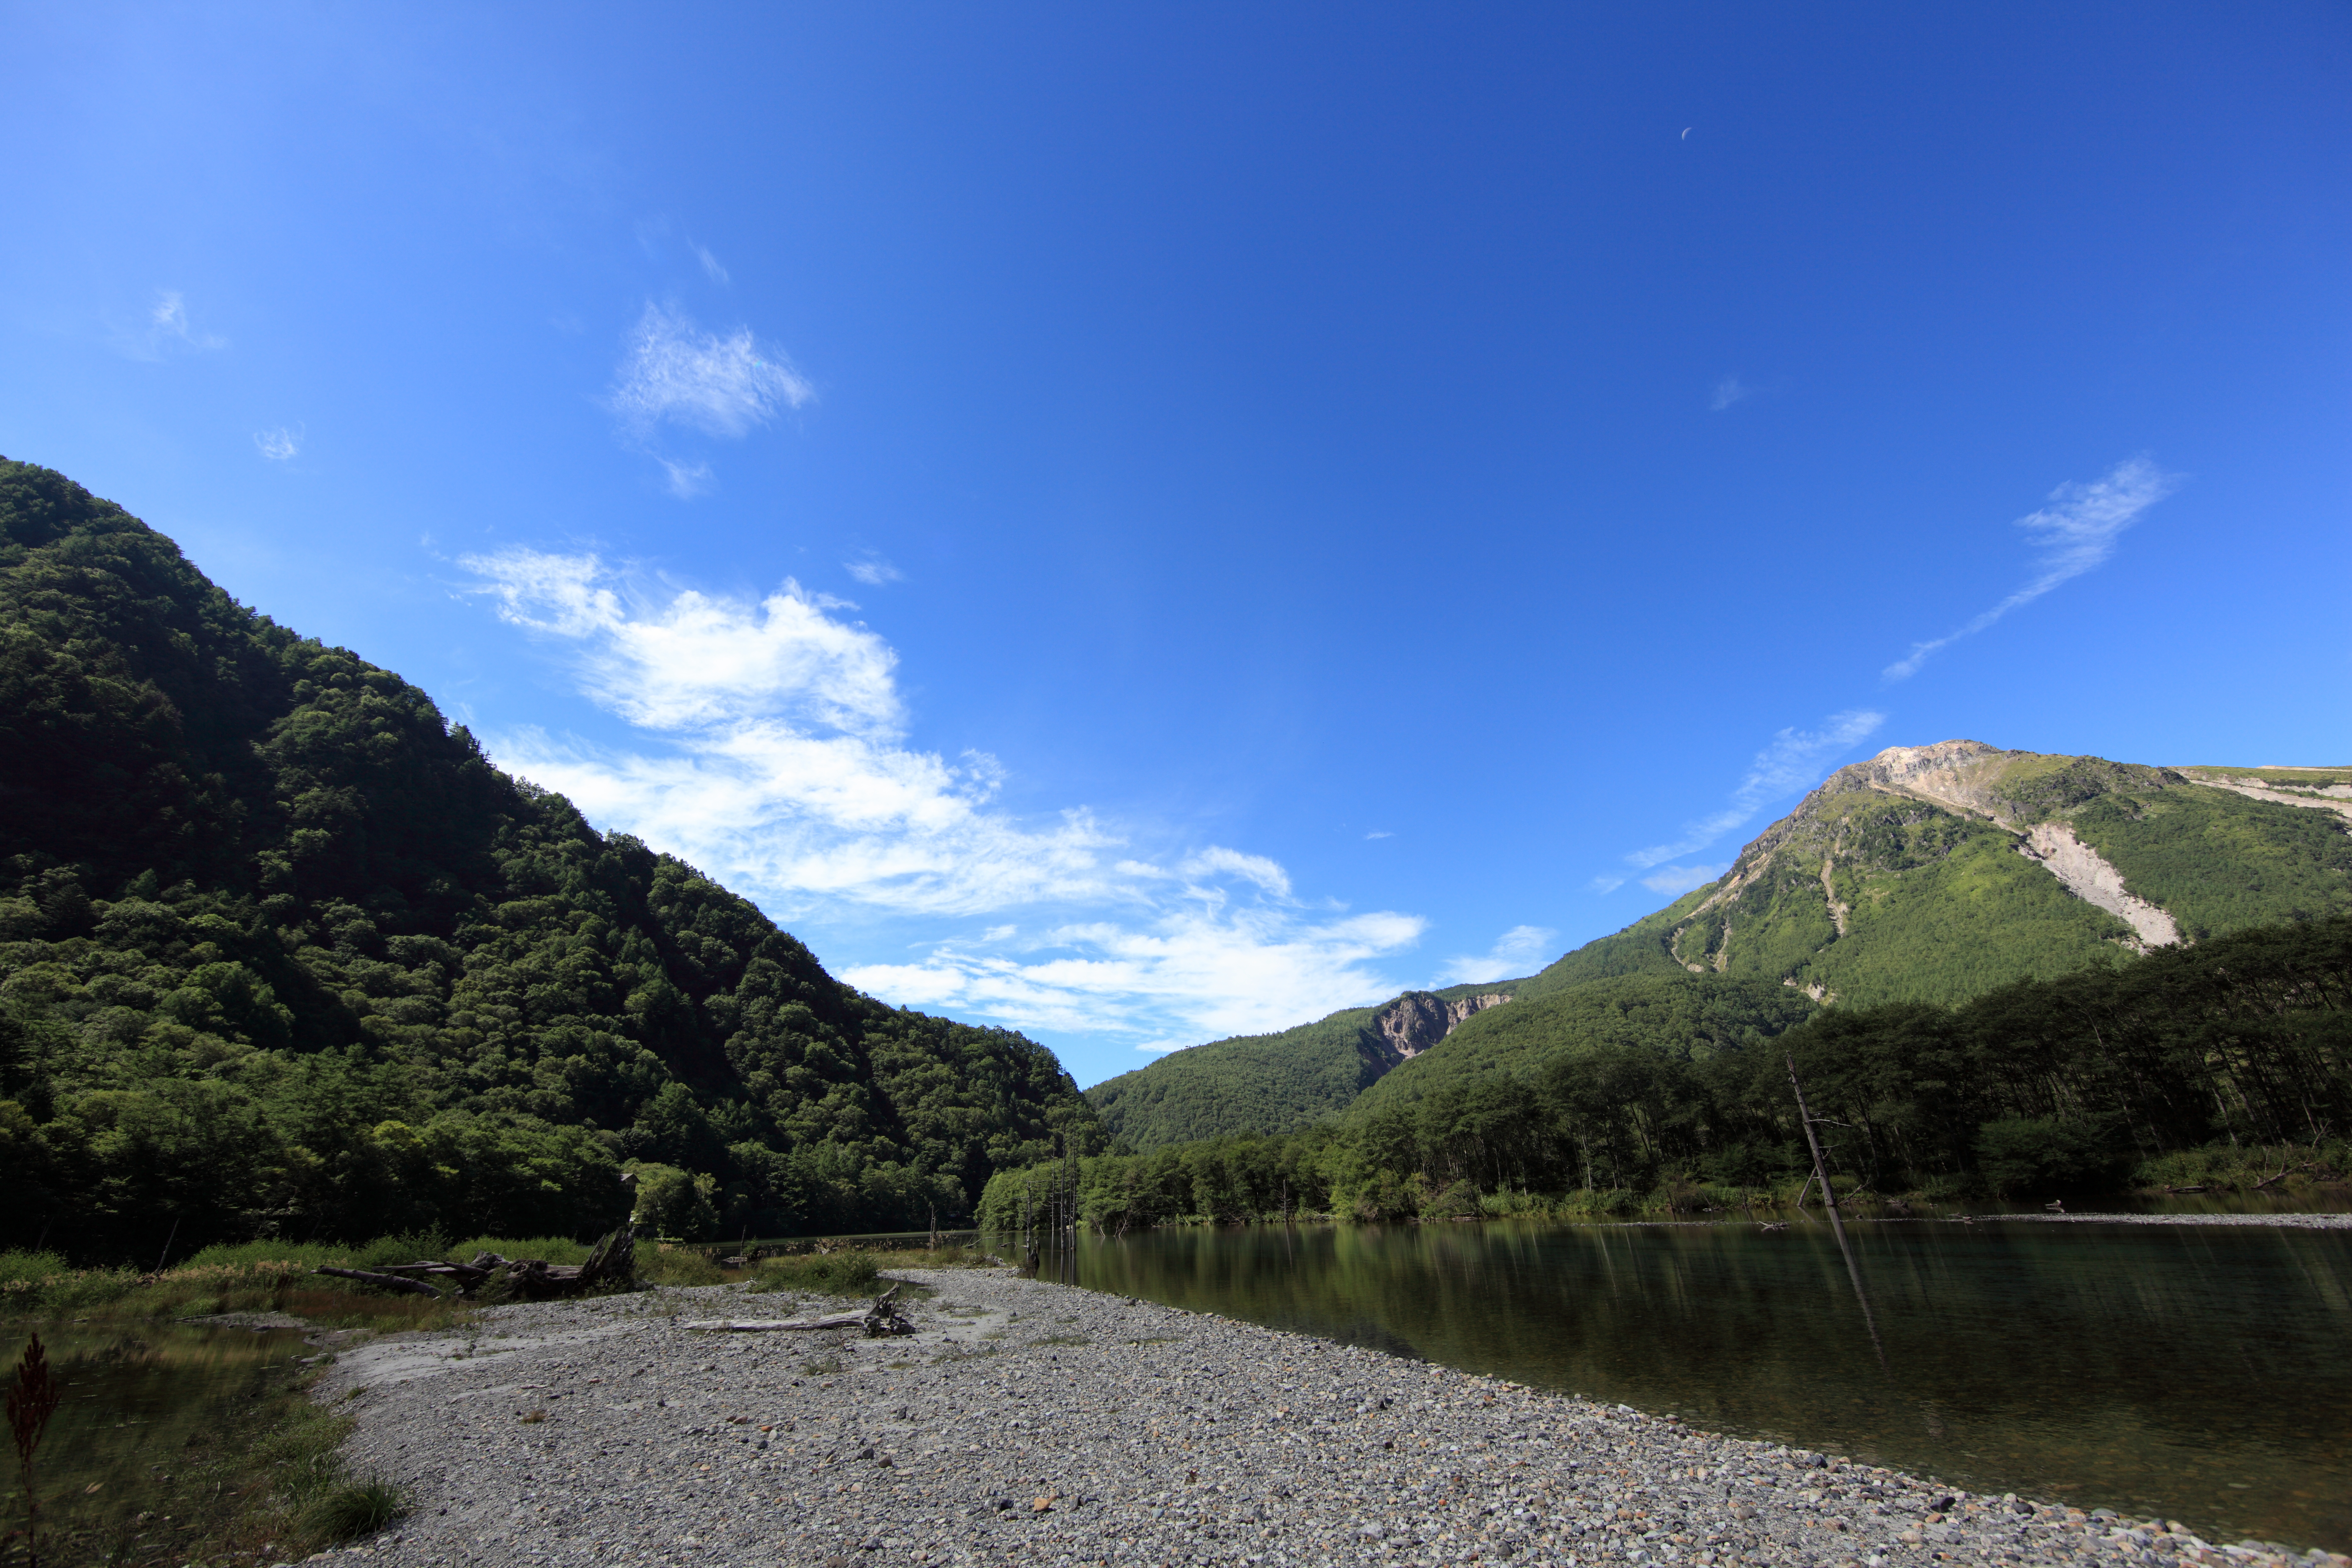
landscape, nature, wilderness, mountain, hill, lake, valley, mountain range, high, fjord, reservoir, highland, ridge, cool image, alps, plateau, 5d, hires, fell, loch, markii, ecosystem, hi, res, resolution, nagano, matsumoto, kamikochi, landform, mountain pass, mountainous landforms